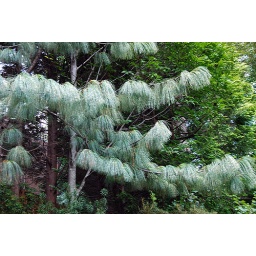
A pine tree with long silvery colored needles in the susie Harwood Garden in the UNC Charlotte Botanical Gardens.